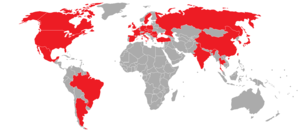
Usines de Magna International dans le monde (par pays)
Magna International est une entreprise canadienne spécialisée dans l'équipement automobile et sous-traitant pour de nombreux constructeurs. Son siège est situé à Aurora, dans la banlieue nord de Toronto, en Ontario. À la fin du 3ᵉ trimestre 2011, elle compte 107 100 employés et est présente dans 26 pays.